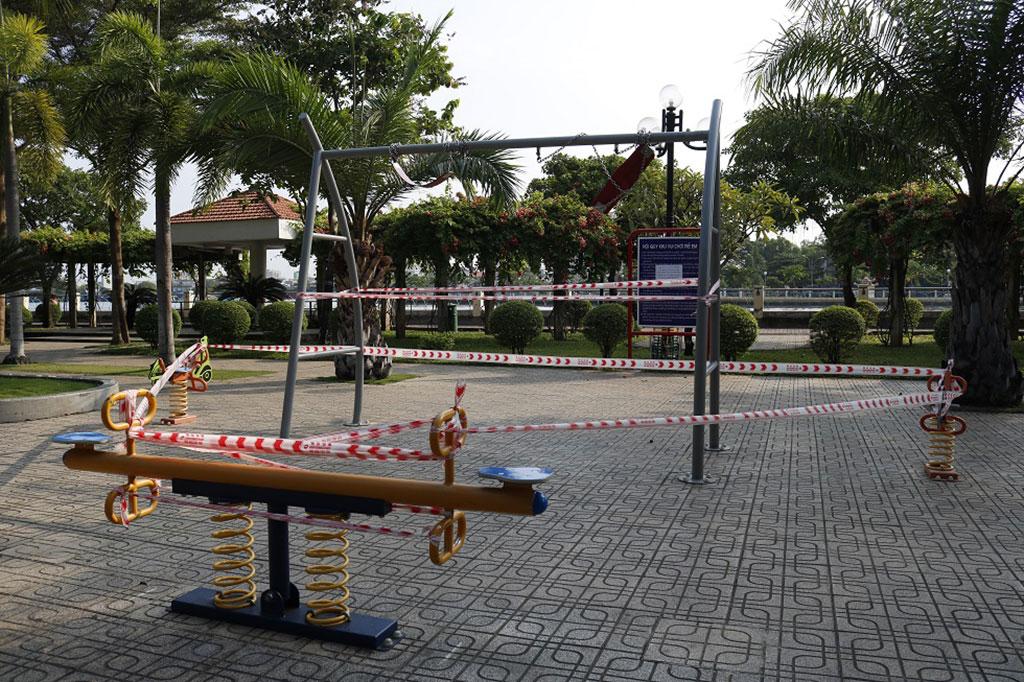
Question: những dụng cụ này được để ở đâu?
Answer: ở trong công viên